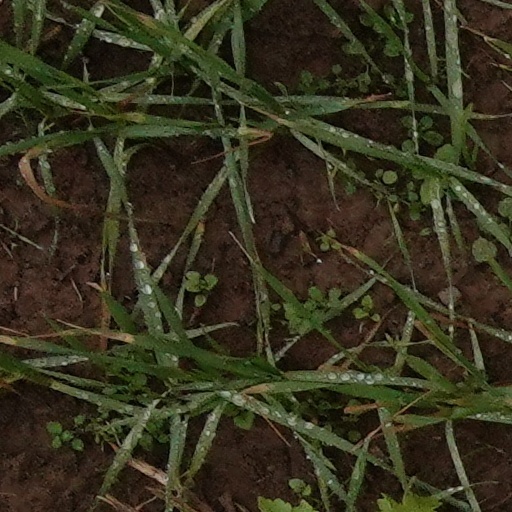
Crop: wheat